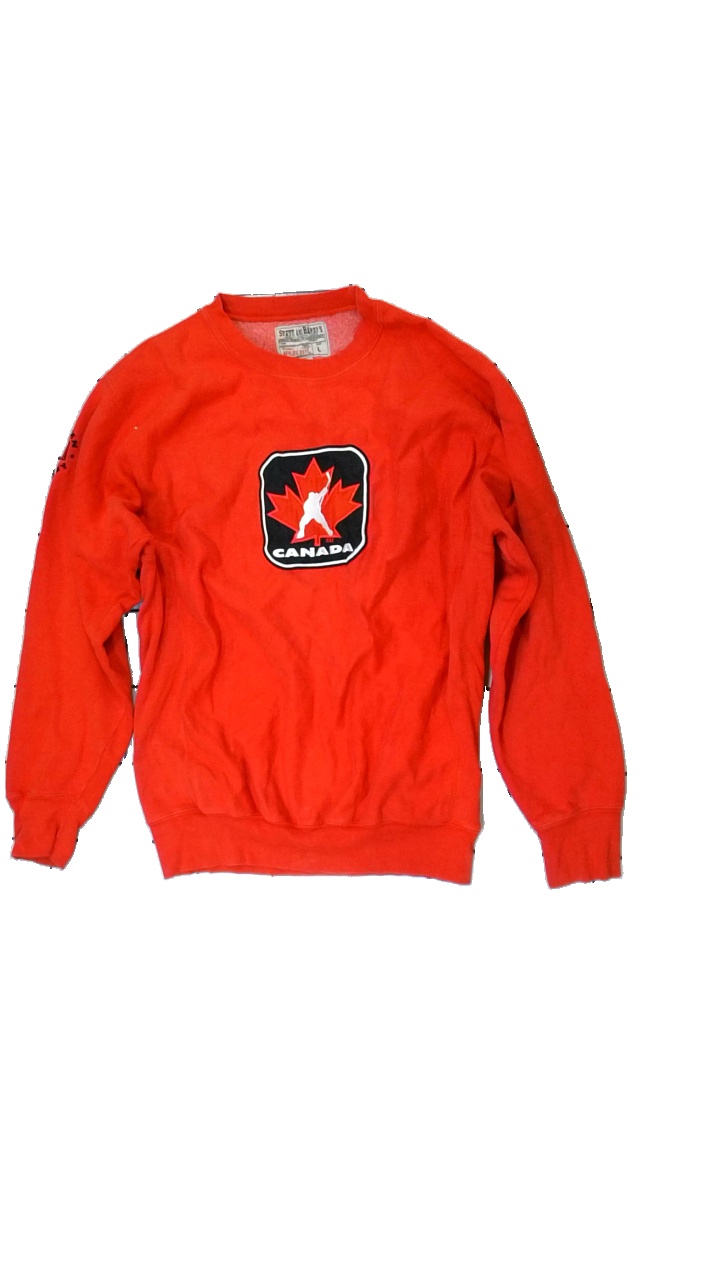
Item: Sweater (Men)
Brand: Steve And Berrys
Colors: Red, White, Black
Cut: C-collar, Loose
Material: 100% Cotton
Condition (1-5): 5
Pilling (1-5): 5
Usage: Recycle
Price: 50-100